Osvaldo Piazza

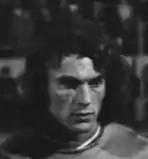
Piazza in 1976

Osvaldo José Piazza (born 6 April 1947) is an Argentine professional football manager and former player. In his playing days, he was a defender.